Pomona College

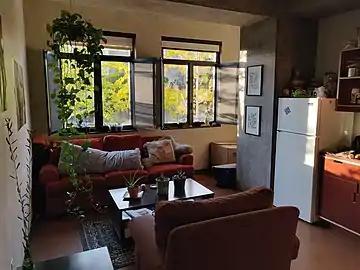
Room in Dialynas Hall with sofas, a coffee table, a refrigerator, and plants. There is light streaming through two open windows, a warm earth-toned color palette, and an exposed concrete column.

Pomona is the founding member of the Claremont Colleges (colloquially "7Cs", for "seven colleges"), a consortium of five undergraduate liberal arts colleges ("5Cs")—Pomona, Scripps, Claremont McKenna, Harvey Mudd, and Pitzer—and two graduate schools—Claremont Graduate University and Keck Graduate Institute. All are located in Claremont. Although each member has individual autonomy and a distinct identity, there is substantial collaboration through The Claremont Colleges Services (TCCS), a coordinating entity that manages the central library, campus safety services, health services, and other resources. Overall, the 7Cs have been praised by higher education experts for their close cooperation, although there have been occasional tensions. Pomona is the largest undergraduate and wealthiest member.